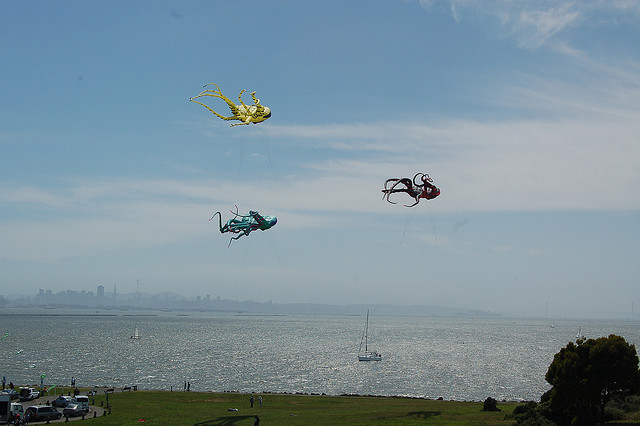
user: Given an image and a question. Answer the question in a short answer. Question: Where would you normally see these objects? Short Answer:
assistant: sky